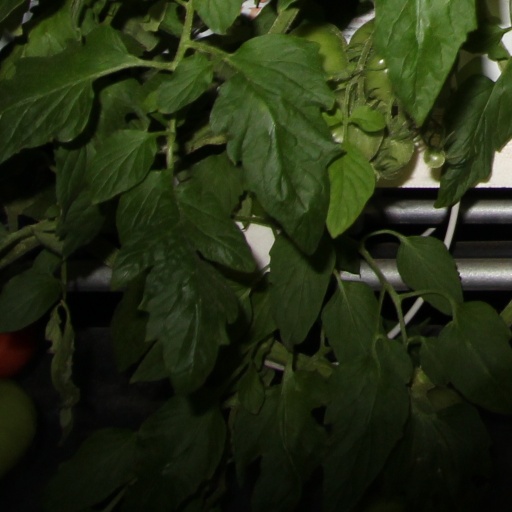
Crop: tomato